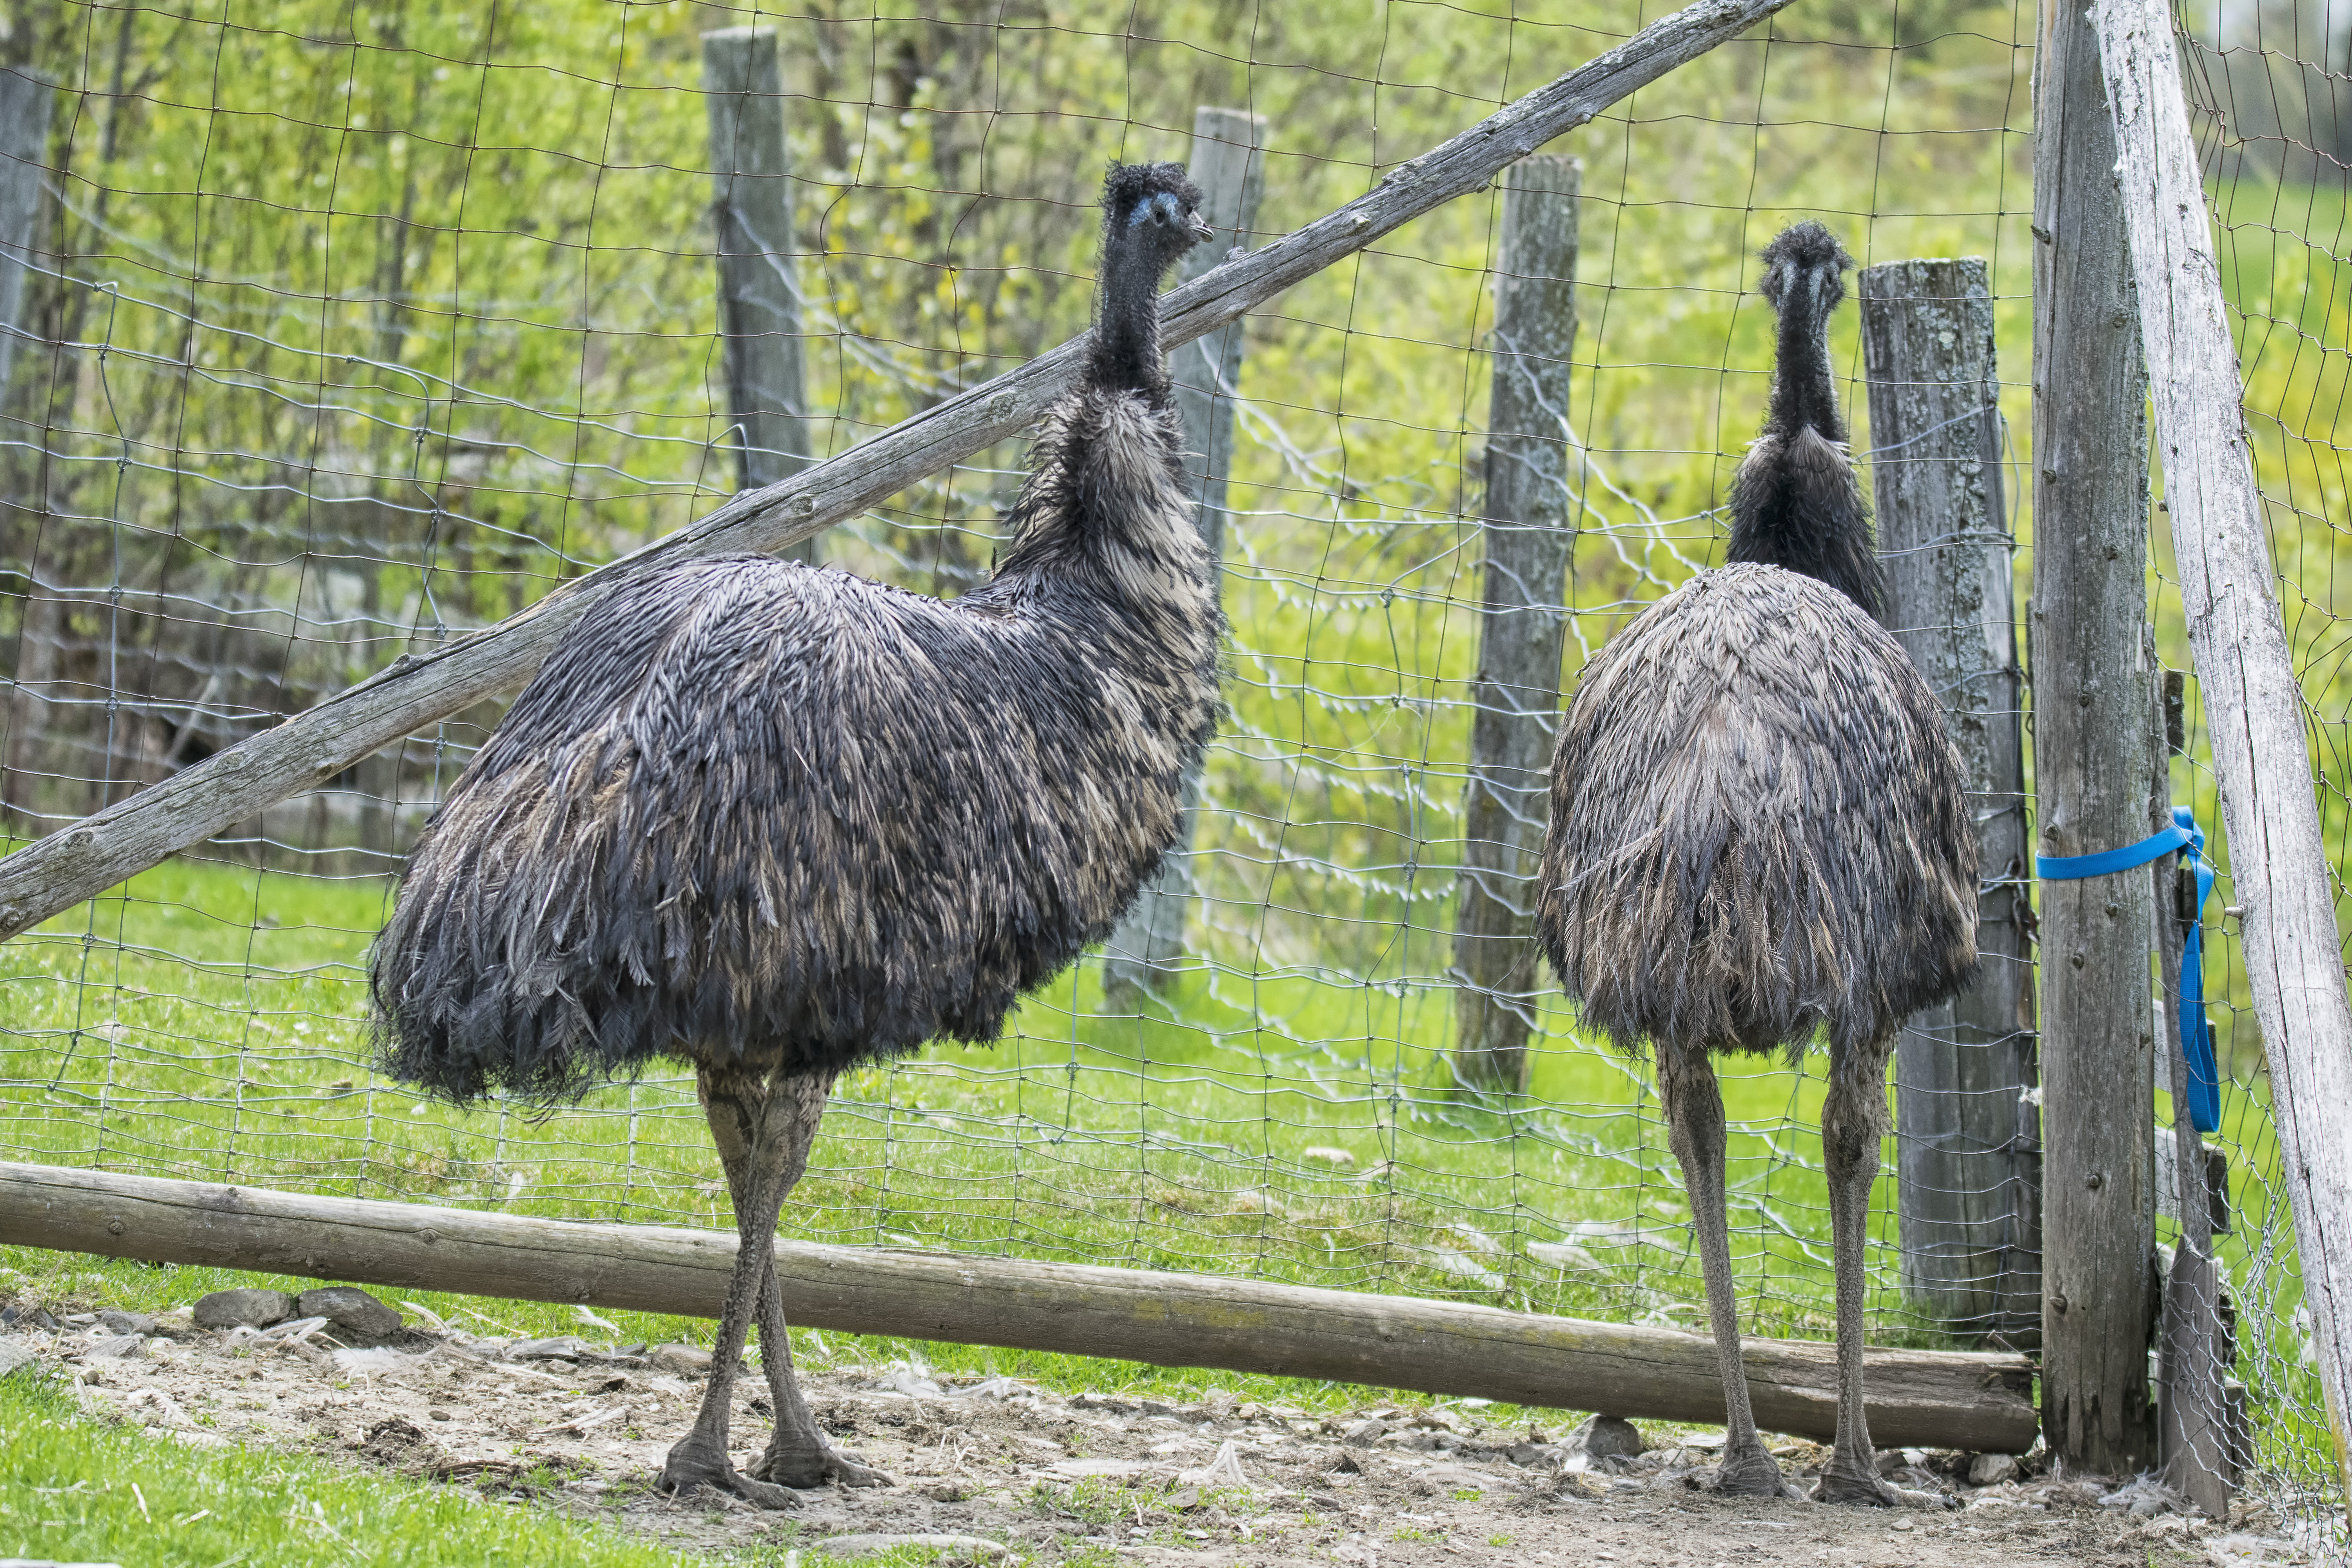
bird, wildlife, zoo, beak, ostrich, fauna, emu, canada, vertebrate, quebec, ratite, sherbrooke, meu, flightless bird, casuariiformes